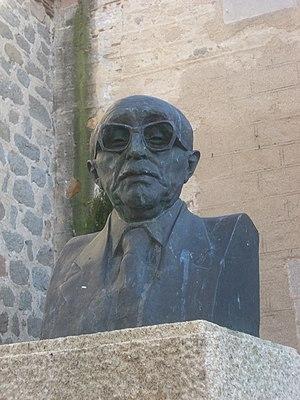
Claudio Sánchez-Albornoz y Menduiña est un historien espagnol. Il est reconnu comme l'un des plus grands hispanistes contemporains.
Le Gouvernement de la République espagnole en exil était la continuité du gouvernement en exil de la Seconde République espagnole à la suite de la victoire des forces de Francisco Franco lors de la guerre civile espagnole. Il a existé jusqu'à la restauration de la démocratie parlementaire en 1977.